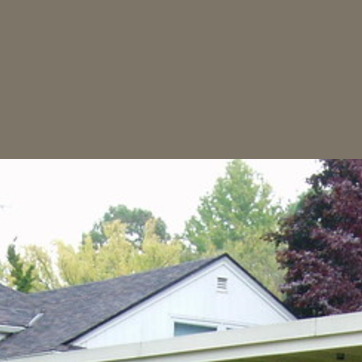
Material: sky